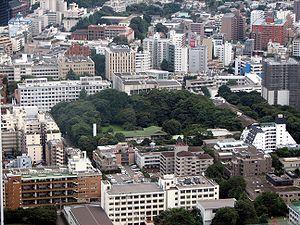
L'université Keiō ou université Keiō Gijuku est une université privée japonaise située à Tokyo. Elle fut fondée en 1858 par Yukichi Fukuzawa en tant qu'école privée d'études occidentales et ouvrit sa première faculté universitaire en 1890. Elle serait nommée d'après l'ère Keiō, qui précéda l'ère Meiji, de 1865 à 1868.